Luton to Dunstable Busway

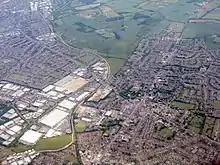
Aerial photograph of the Busway in Dunstable

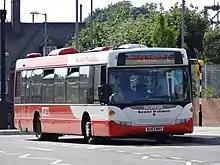
A Route C guided bus (registration BU53 WAY) operated by Grant Palmer in street running mode in Luton town centre

In accordance with the requirements of bus deregulation, bus services on the Luton to Dunstable Busway are operated by private bus companies: Arriva, Centrebus and Grant Palmer. Initially at peak times upon opening (services A, B, C, E), buses ran up to every seven minutes.